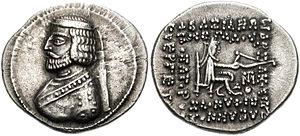
Phraatès III de Parthie est un roi arsacide des Parthes de 69 à 57 av. J.-C.